Ralph L. Brinster

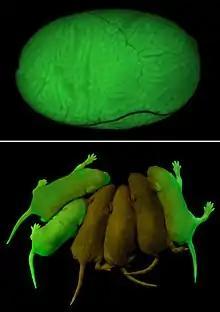

In short, Brinster's egg injection technique was the first used to produce transgenic animals and is now the major method for making all genetic alterations in all species.